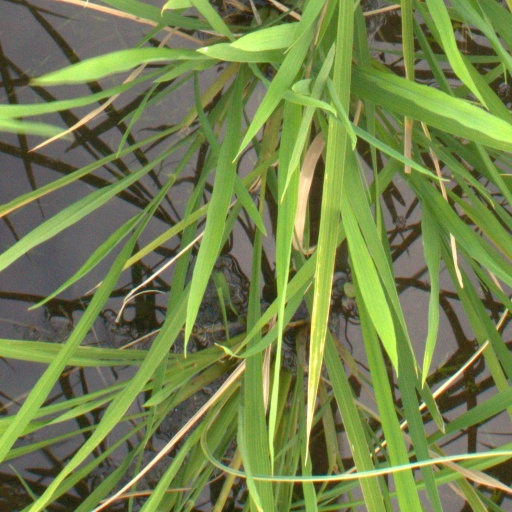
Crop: rice